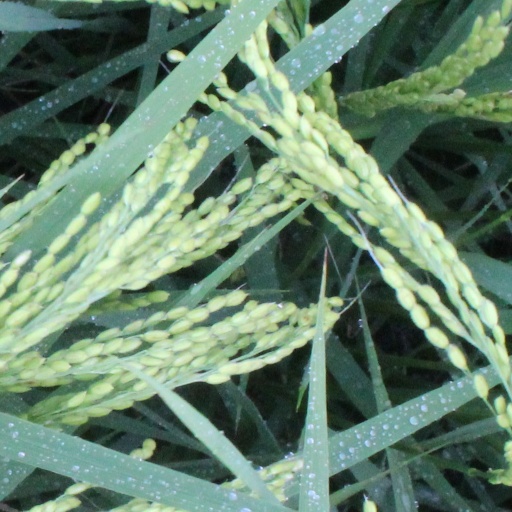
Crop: rice